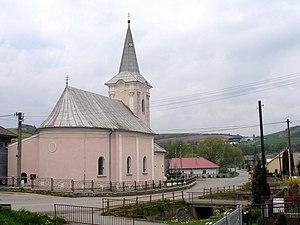
Demjata est un village de Slovaquie situé dans la région de Prešov.